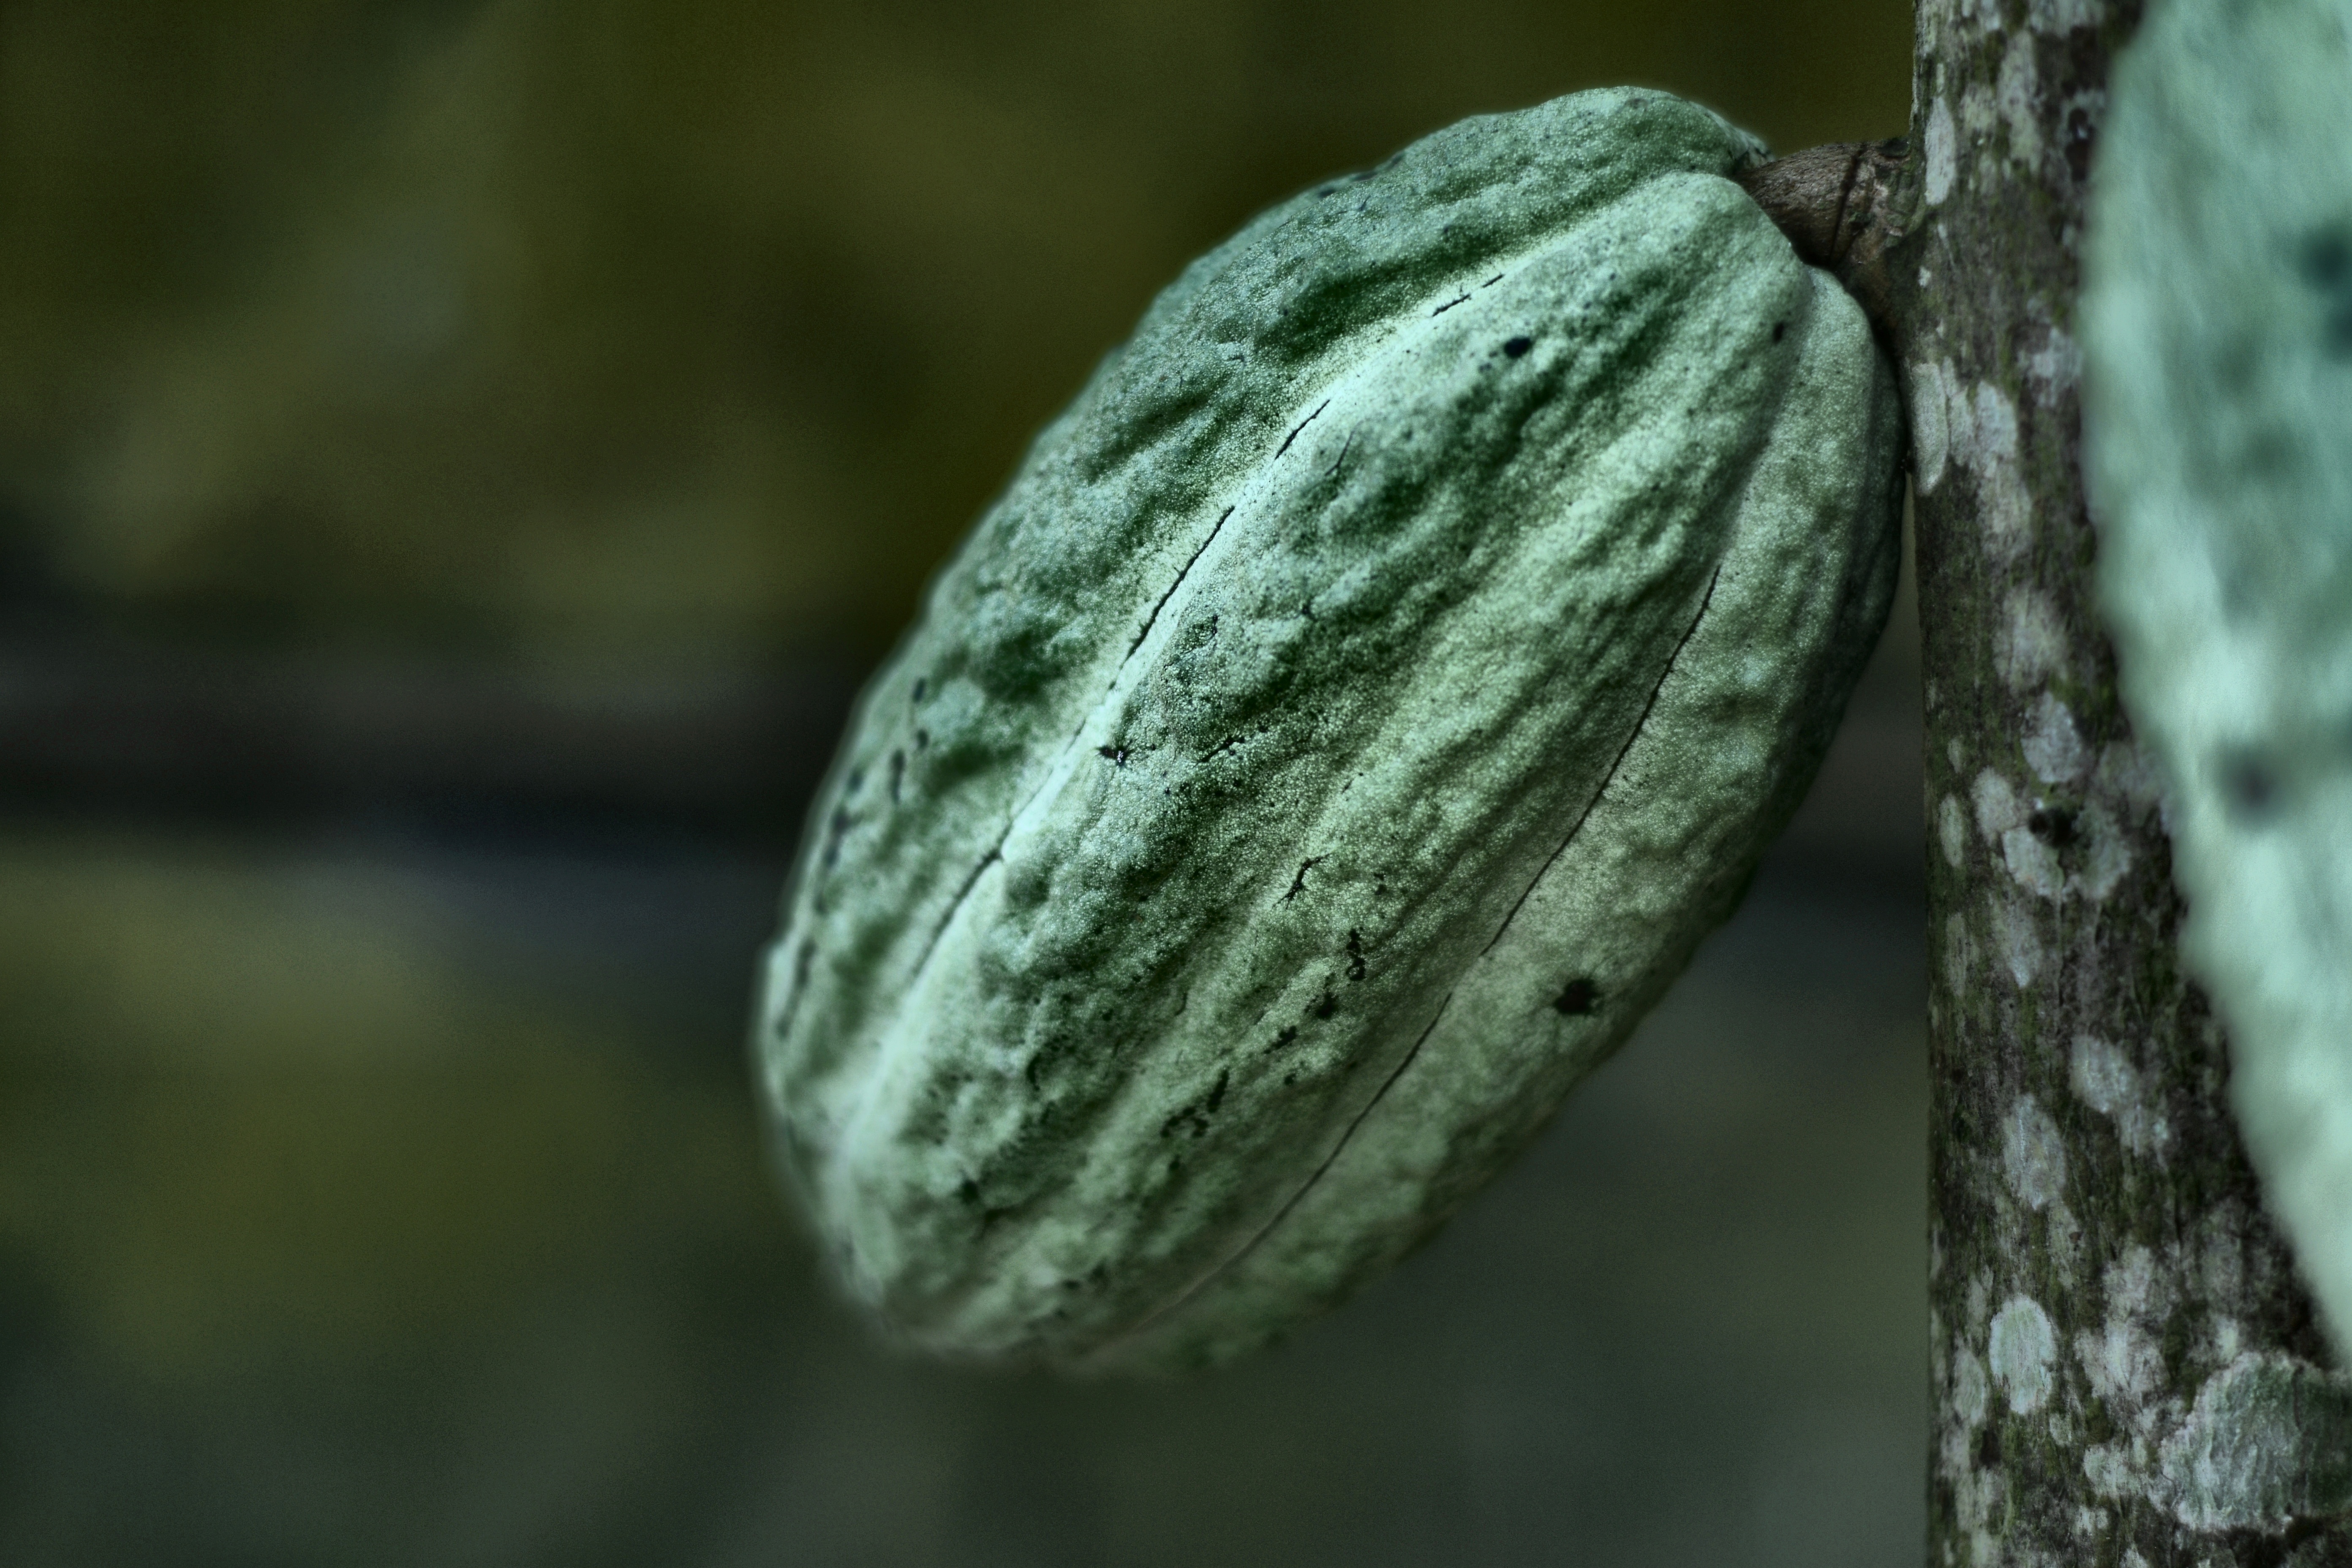
Maturity: unmature
Variety: Guiana